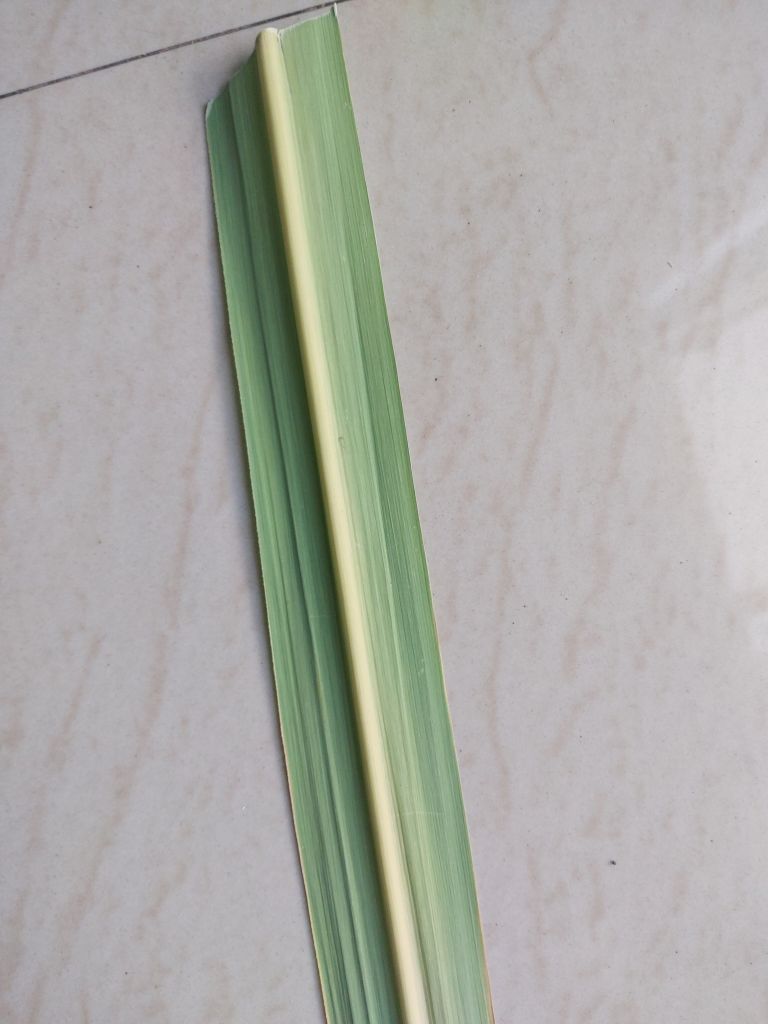
Label: Yellow Leaf